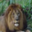
Label: lion